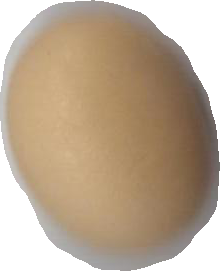
Variety: Anjasmoro